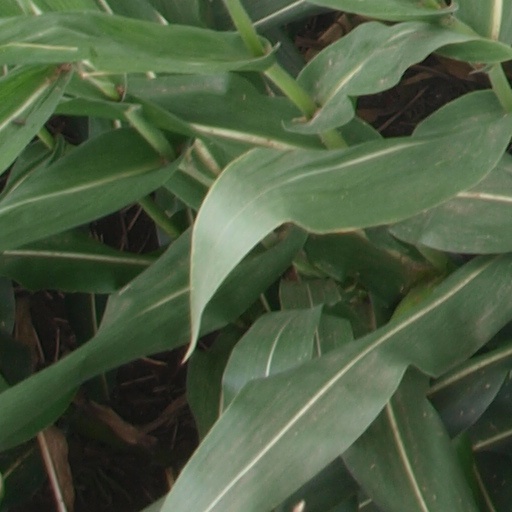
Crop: maize; corn